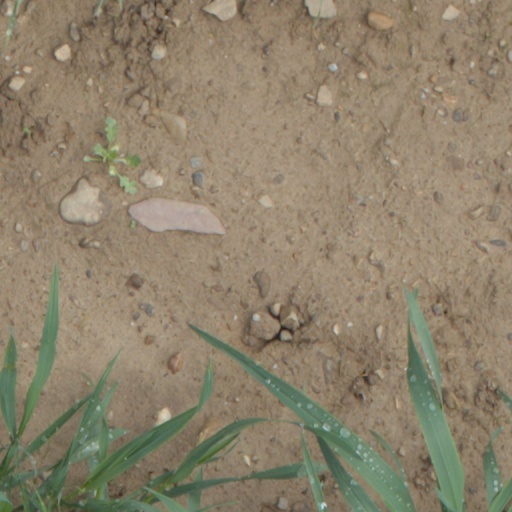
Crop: wheat